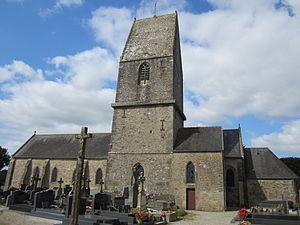
Église Saint-Grégoire de fr:Saussemesnil
Saussemesnil ou Sauxemesnil ou Sauxemesnil-Ruffosses est une commune française, située dans le département de la Manche en région Normandie, peuplée de 884 habitants.